Seljuk stucco figures

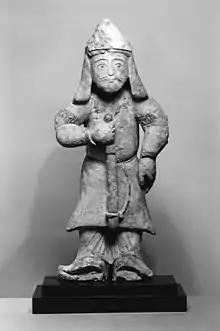
Stucco figures of a warrior discovered in Iran. This is painted with red, blue, black, and gilded with gold.

Stucco or plaster is a soft, cement-like water-based material that is easy to carve when dry and mold when still wet. Its lightness makes it easy to affix to walls. Many 12th-century stucco figures survived in pristine condition because of the preserving dryness of the desert where they were found. Seljuk stucco figures were painted in bright colors of blue (powdered lapis lazuli), red (powdered ruby), and black colors, and were gilded with gold.